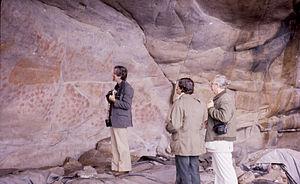
John Desmond Clark ou, plus communément, J. Desmond Clark est un archéologue britannique né le 10 avril 1916 et mort le 14 février 2002. Il a en particulier étudié la Préhistoire de l'Afrique.